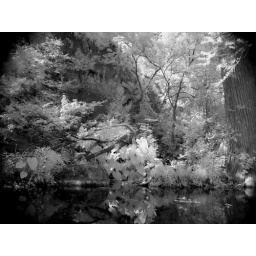
Cold clear water gushes from the side of a hill at Rebecca Springs in the Texas Hill Country.